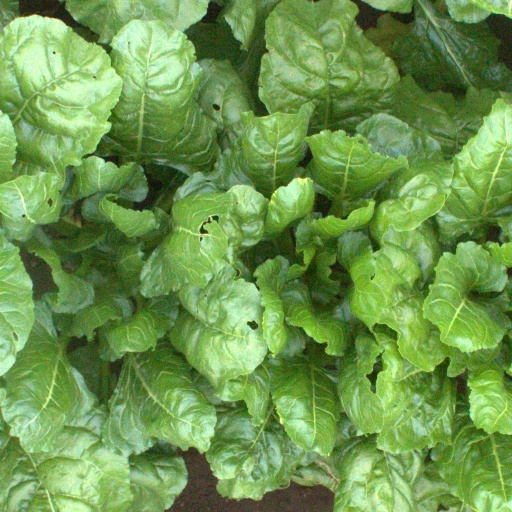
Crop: sugar beet